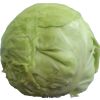
Label: Cabbage white 1